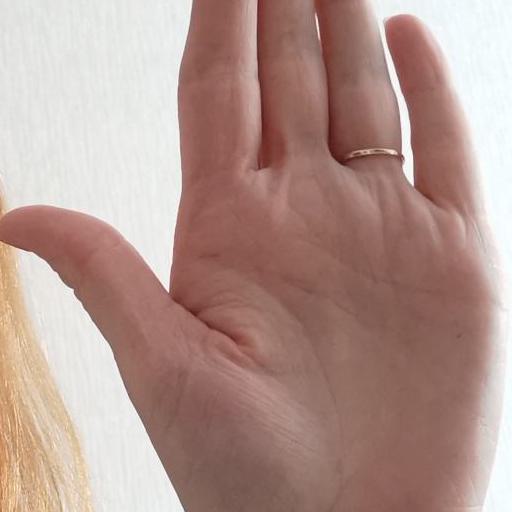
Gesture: stop